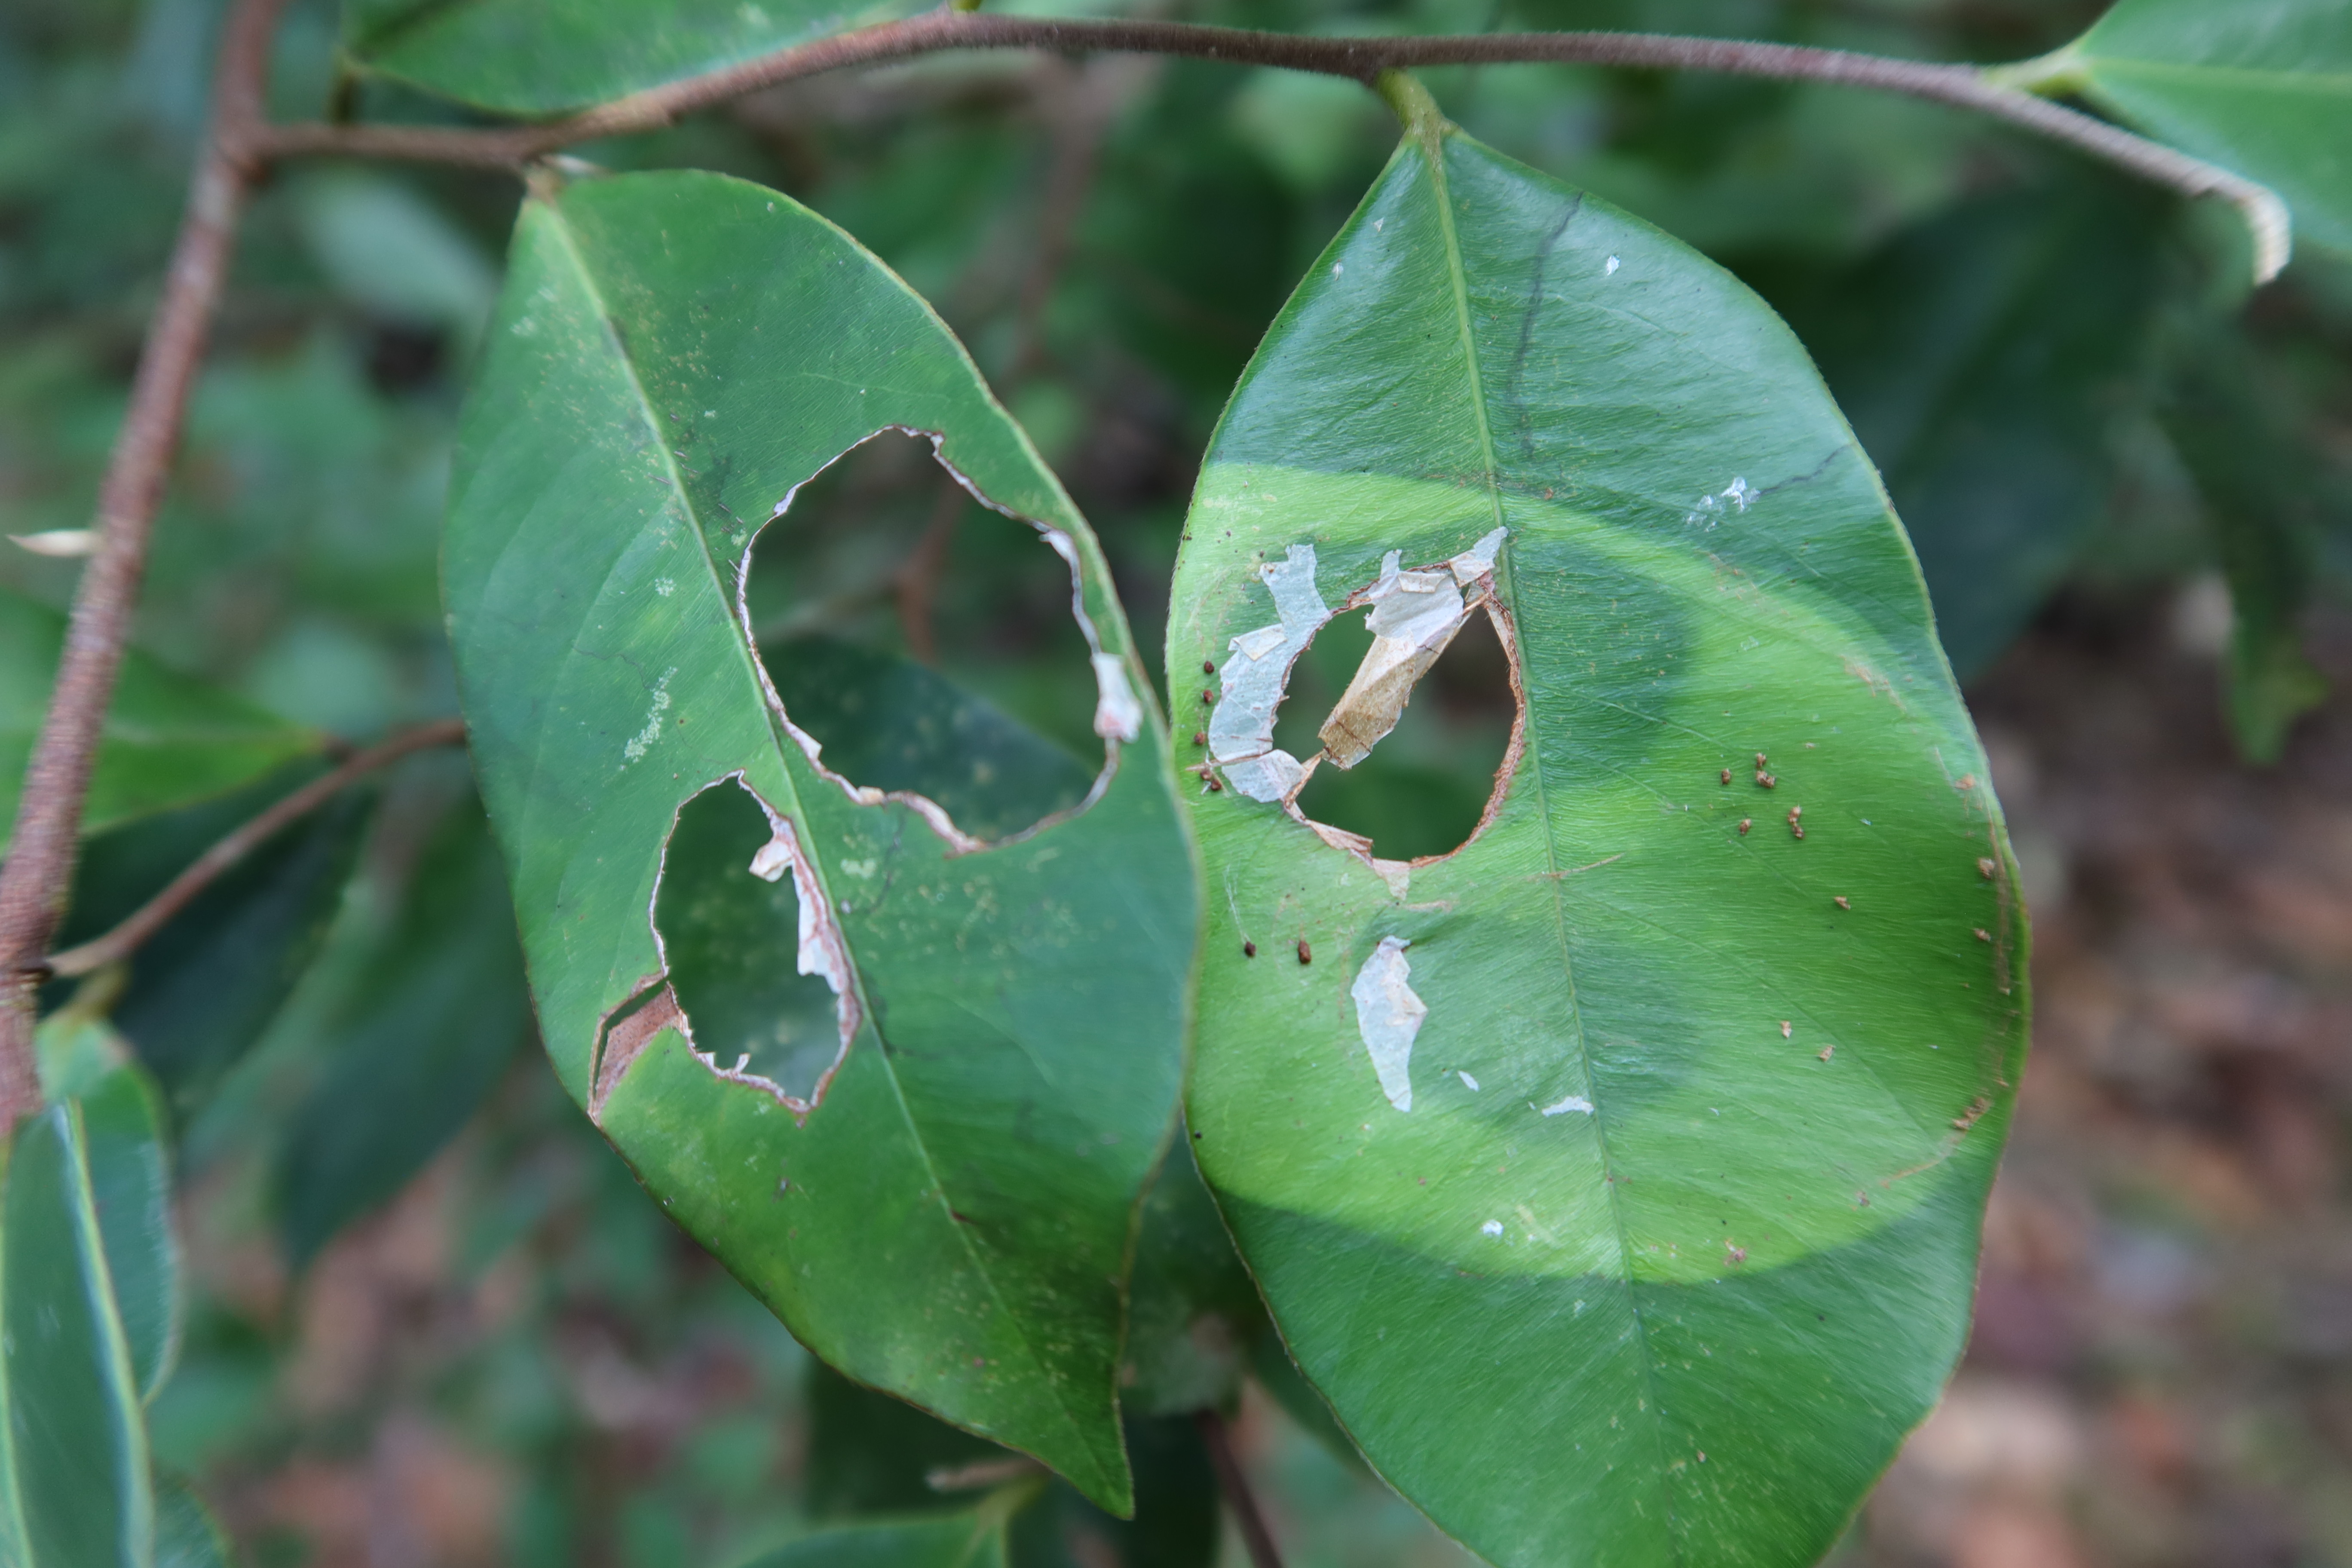
Label: Brown clumps